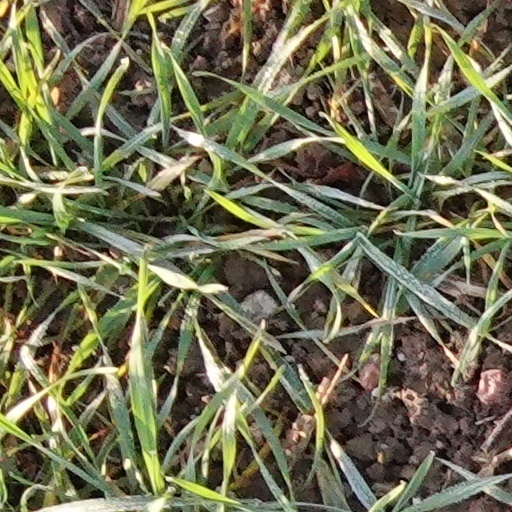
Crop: wheat